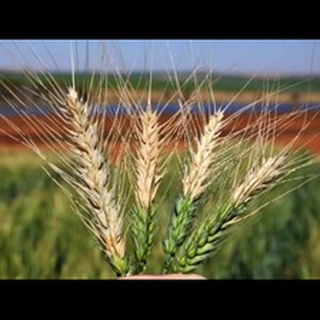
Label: wheat_blast